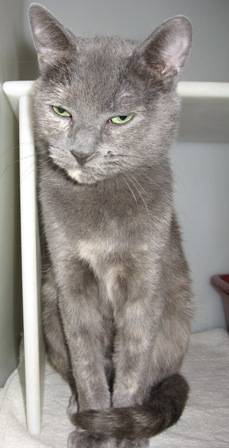
Label: cat